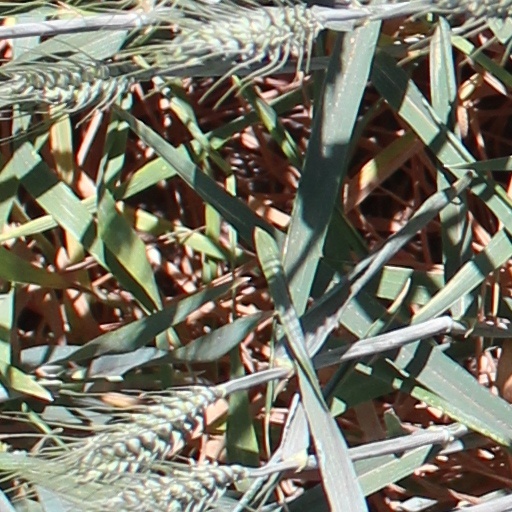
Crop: wheat